GlenOak High School

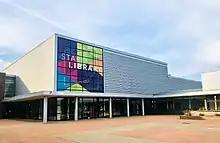
Public library attached to school

Plain Local finished construction of the new GlenOak Community Campus for the 2006–2007 school year, a high school with a public library situated within the building. Designed by architects Perkins+Will, it incorporates an 'academy' design. Seven academies are within the school, as following: